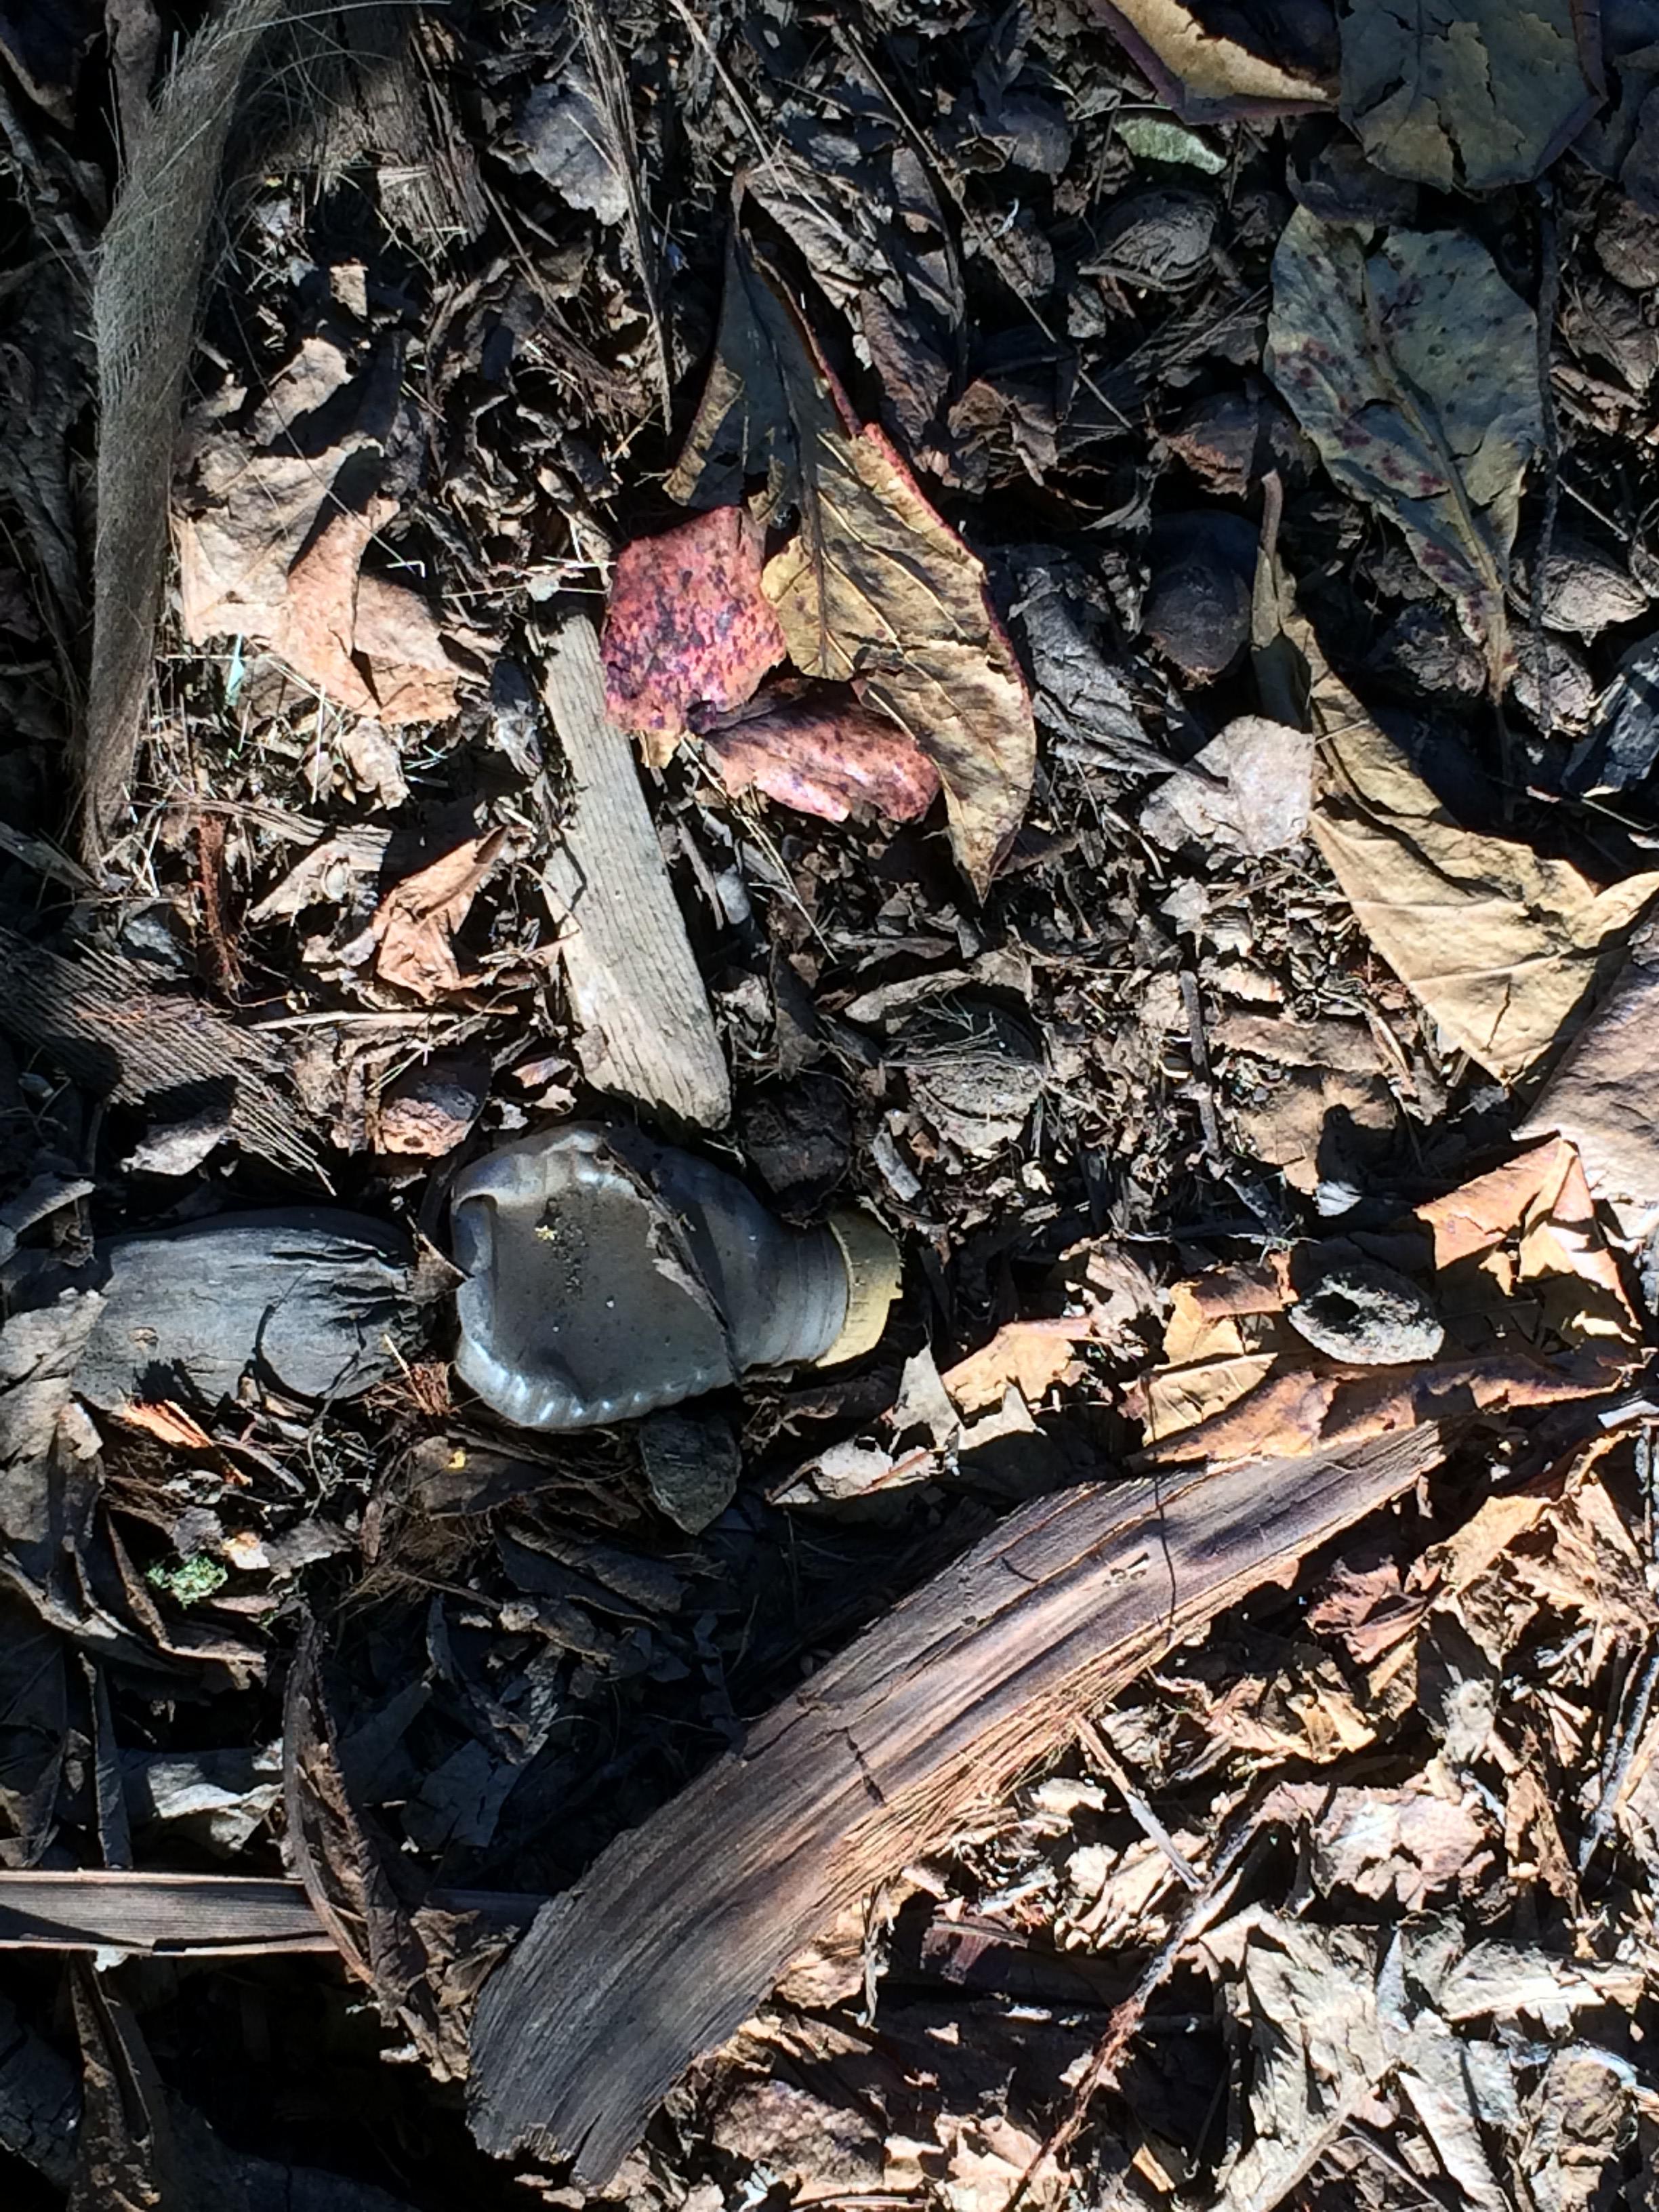
Object: Other plastic bottle (Bottle)

Object: Plastic bottle cap (Bottle cap)